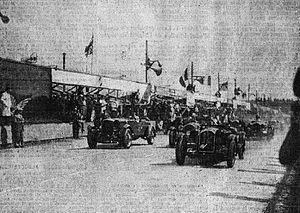
Les 24 Heures du Mans 1933, le départ.
Les 24 Heures du Mans 1933 sont la 11ᵉ édition de l'épreuve et se déroulent les 17 et 18 juin 1933 sur le circuit de la Sarthe.